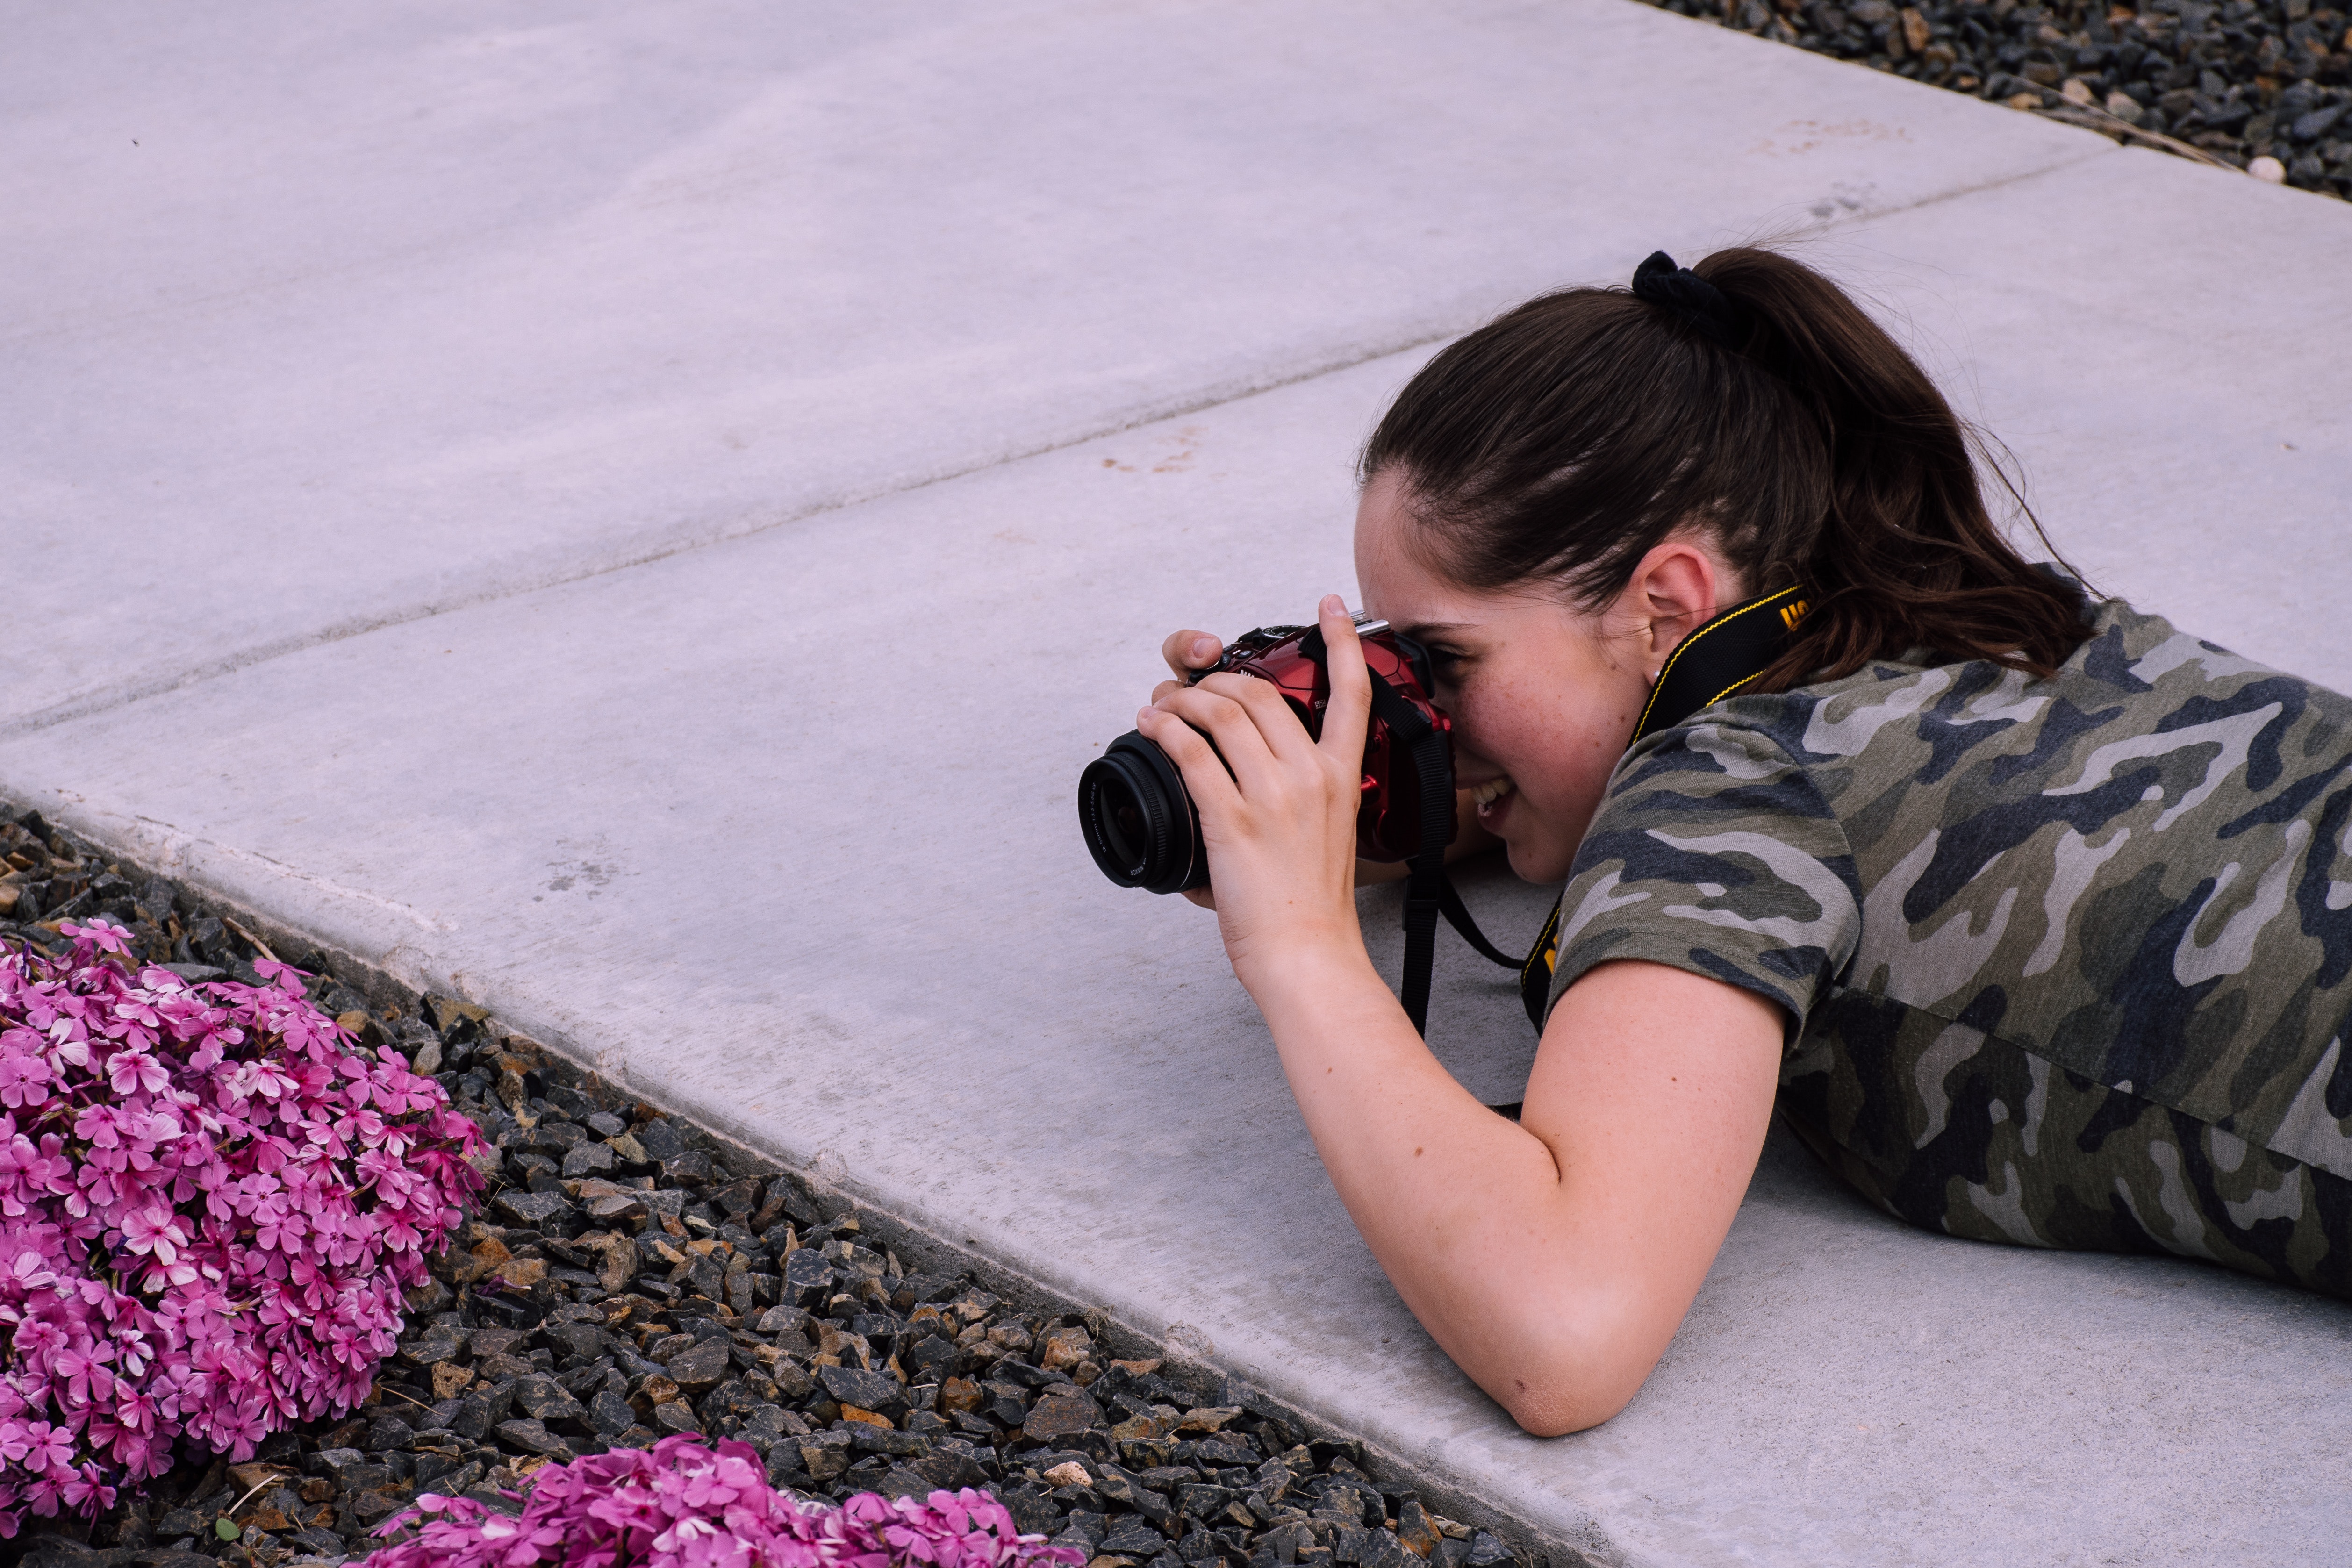
pink, leg, flower, glasses, spring, grass, vacation, plant, military camouflage, photography, sitting, child, camouflage